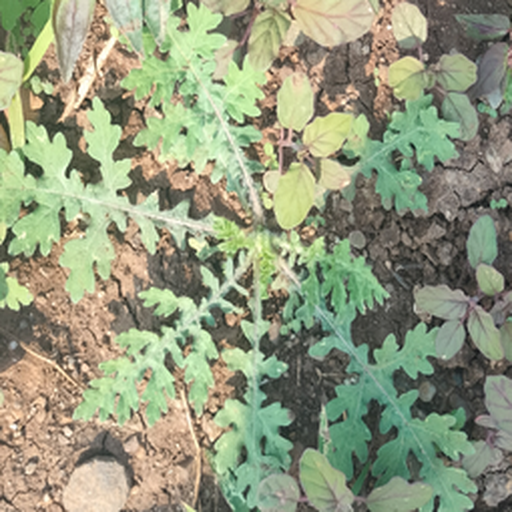
Weed species: Gajar_gavat_(Parthenium hysterophorus)